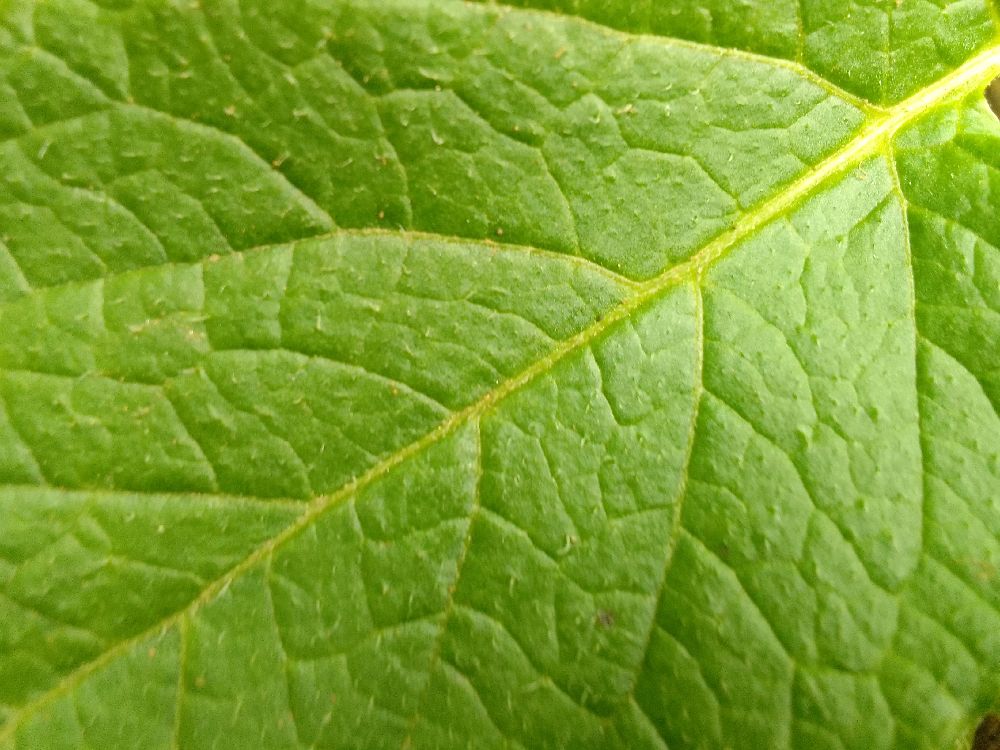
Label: Healthy